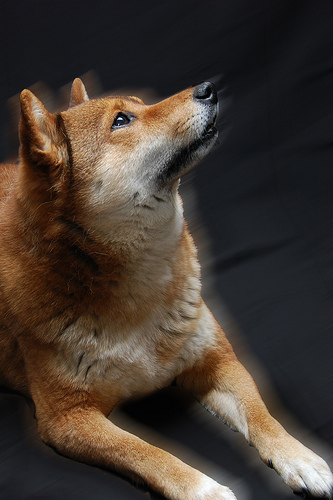
Animal: dog
Breed: shiba_inu